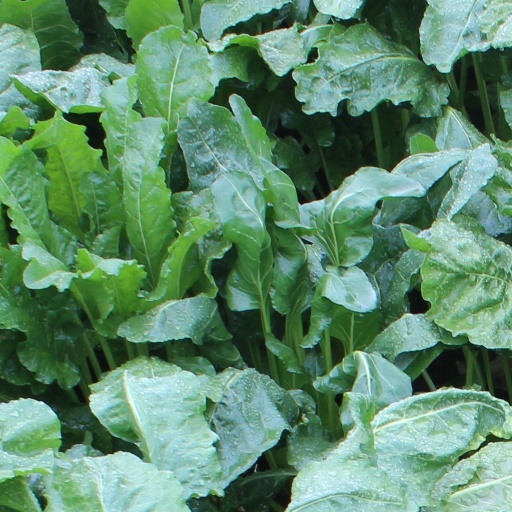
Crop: sugar beet